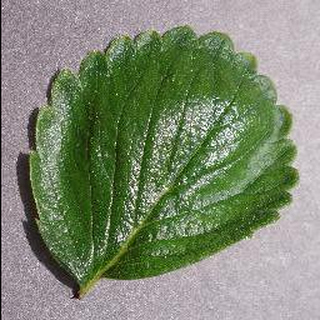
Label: healthy_strawberry